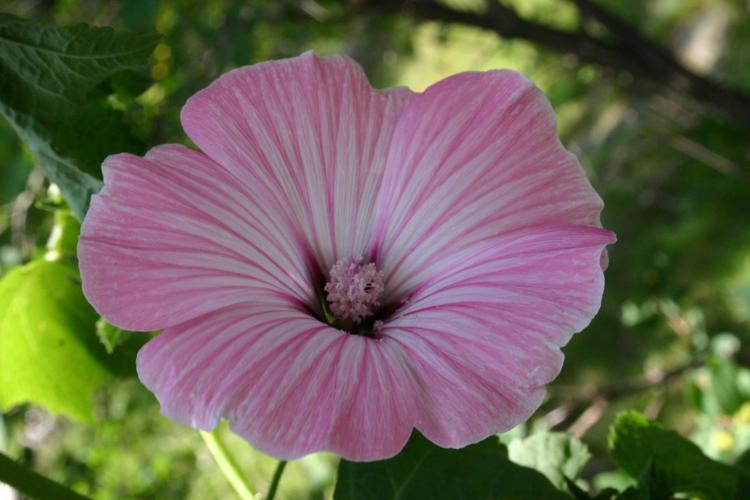
Label: tree mallow